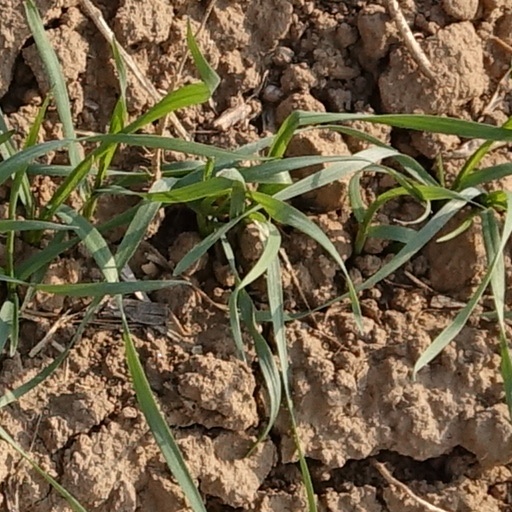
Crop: wheat